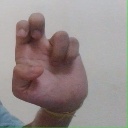
अक्षर: अ